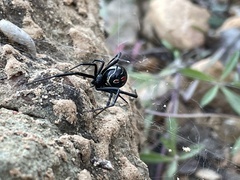
Species: Lactrodectus_hesperus